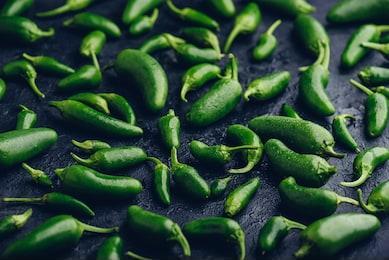
Label: jalapeno